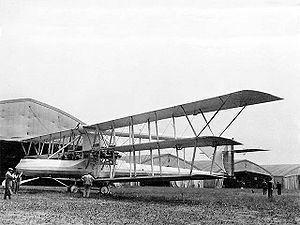
Gabriel Voisin, né le 5 février 1880 à Belleville-sur-Saône et mort le 25 décembre 1973 à Ozenay, est l'un des plus célèbres pionniers français de l'aéronautique, tant civile que militaire, ainsi qu'un fabricant d'automobiles de luxe à la marque « Avions Voisin ».
Aéroplanes Voisin, également connu en tant que Voisin frères, est l'une des premières sociétés aéronautiques françaises, aujourd'hui disparue, fondée par Gabriel et Charles Voisin. A partir de 1912 et la mort de Charles, l'entreprise pris officiellement le nom de Société anonyme des aéroplanes G. Voisin.